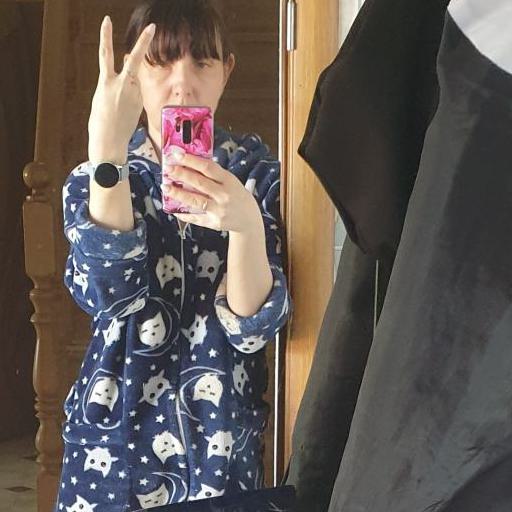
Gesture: no_gesture